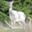
Label: deer